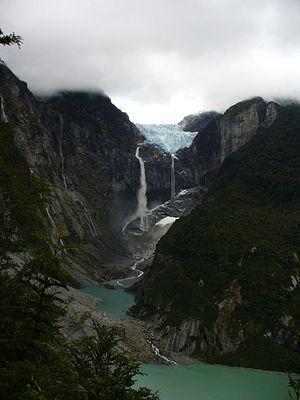
Le parc national Queulat est un parc national situé dans la région Aisén del General Carlos Ibáñez del Campo au Chili. Créé en 1983 par le décret suprême nᵒ 640, il est administré par la Corporación Nacional Forestal.
La Patagonie, également appelée « Le Grand Sud », désigne une région géographique appartenant au cône Sud située dans la partie méridionale de l'Amérique du Sud et partagée entre une partie chilienne à l'ouest et une partie argentine à l'est. La Patagonie comprend donc principalement le sud de l’Argentine et le sud du Chili, pour une superficie d'environ 800 000 kilomètres carrés. Ces deux régions, séparées par la cordillère des Andes, abritent des paysages contrastés de montagnes, de glaciers, de pampa, de forêts subpolaires, de littoraux, d'îles et d'archipels. Elles sont habitées depuis plus de dix mille ans par les Sud-Amérindiens, tels les Mapuches, et ont été décrites pour la première fois par l'Italien Antonio Pigafetta dans son récit, publié en 1525, de la première circumnavigation, une expédition entreprise par le navigateur portugais Fernand de Magellan et achevée, après la mort de celui-ci, par l'espagnol Juan Sebastián Elcano. Après une colonisation lente et difficile, une partie de la population autochtone aujourd'hui est métissée qu'on peut qualifier de « sudaméricano-européenne ».